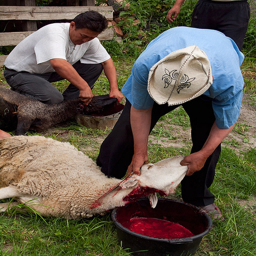
Goat with a slit neck being held over the bowl by the man
a man with a knife cutting the neck of a goat
a person cutting the head off of a sheep
Graphic picture of two men draining blood from a couple of sheep.
Men bleed hold sheeps heads up so that they will bleed to death in a pan.